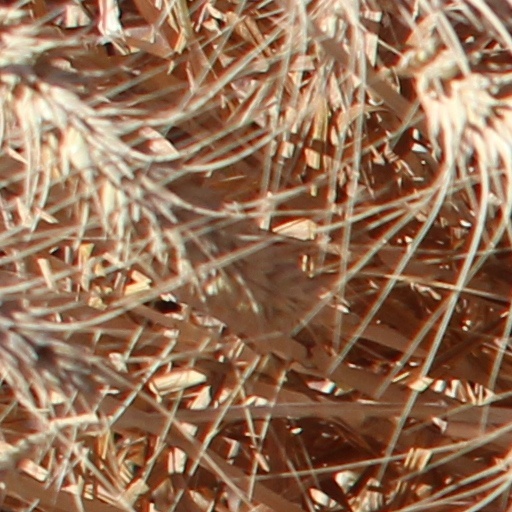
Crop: wheat